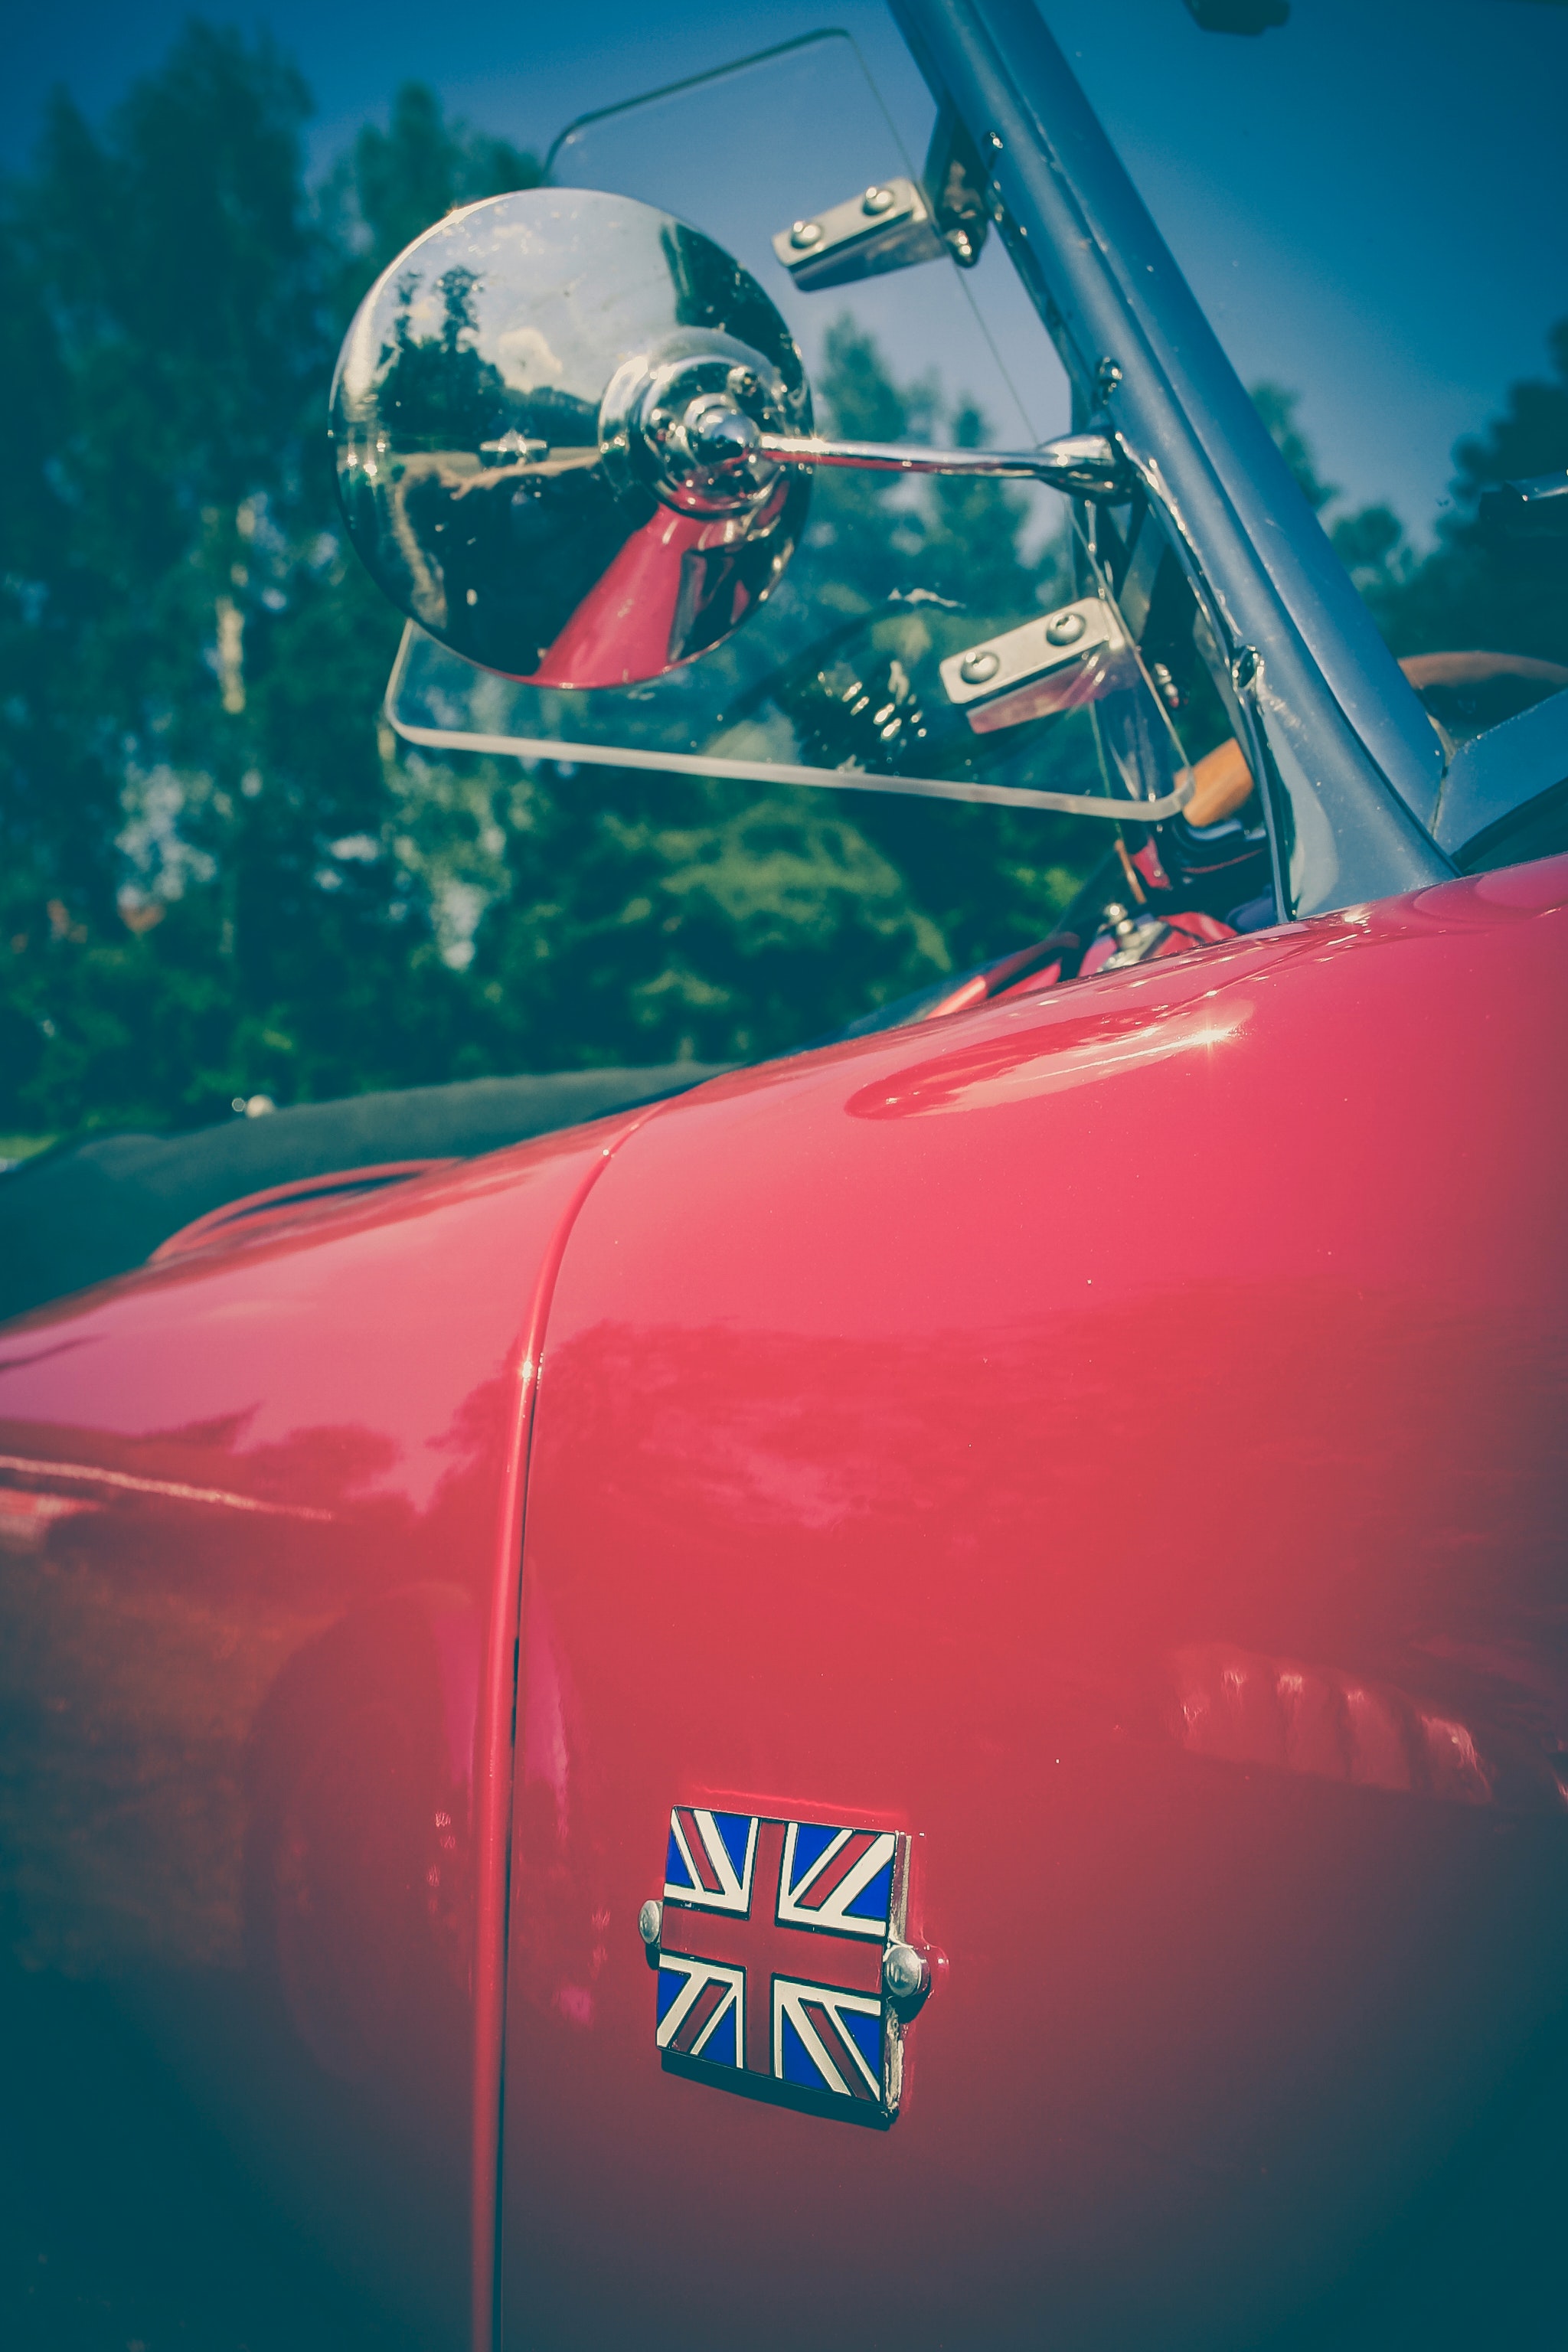
motor vehicle, red, vehicle door, green, blue, vehicle, automotive exterior, car, classic, hood, auto part, windshield, vintage car, family car, automotive window part, wheel, classic car